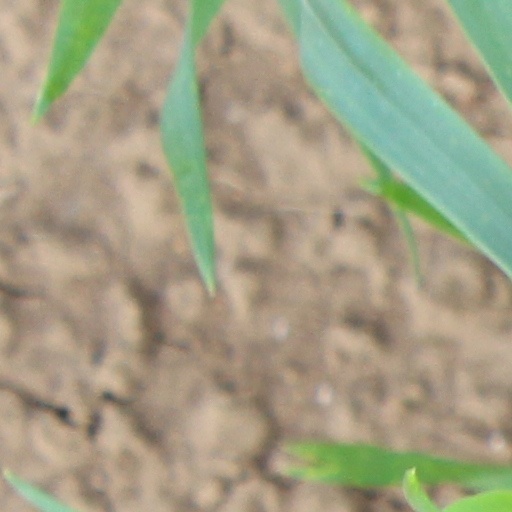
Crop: wheat